N30 road (Ireland)

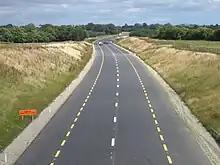
N30 east of Clonroche, looking east

On 29 January 2020, a 5 km segment of dual carriageway, roundabouts, and a 1.2 km single carriageway were officially opened as part of the N25 New Ross Bypass PPP Scheme, which also forms part of the N30.